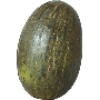
Label: melon_piel_de_sapo